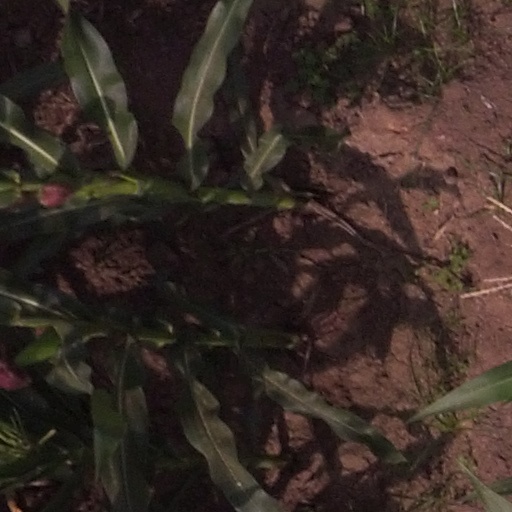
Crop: maize; corn